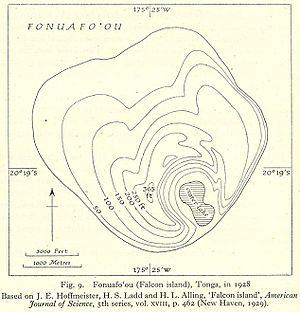
Fonuafo‘ou est un volcan sous-marin situé dans la partie occidentale du groupe insulaire de Ha'apai, dans l'archipel des Tonga. Depuis 1781, onze éruptions ont été observées. Le volcan a formé une île en plusieurs occasions au cours de son histoire.